1119 papal election

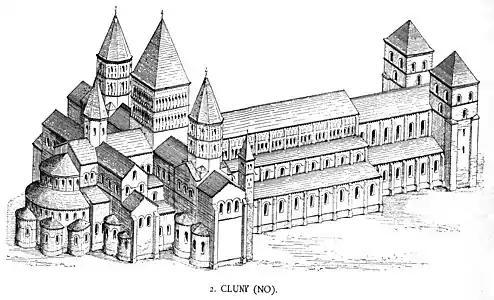
Cluny Abbey, the site of the papal election

The cardinals attending the requiem Mass of Gelasius II in Cluny on 30 January 1119 were divided over whether his successor should be elected on the spot (as was permitted by the papal bull "In Nomine Domini" of Pope Nicholas II), or whether they should return to Rome and hold the election with the full College of Cardinals. A major consideration was the schism in which the emperor supported his own anti-pope, "Antipope Gregory VIII" (Maurice Burdinus), which could profit from the absence of a legitimate pope. Although the cardinals proceeded with the election immediately, they agreed that they would submit their choice to the entire College thereafter. The election, following canon law, would not have begun until three days after the pope's death, 1 February, and, according to the rules established by Nicholas II, the two cardinal-bishops, Lambertus and Kuno, had the exclusive right of nomination. Archbishop Guy of Vienne arrived at Cluny on that same day, 1 February.